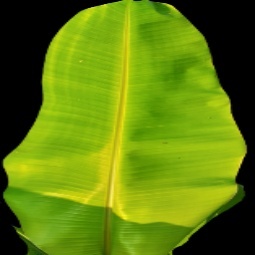
Label: Zinc